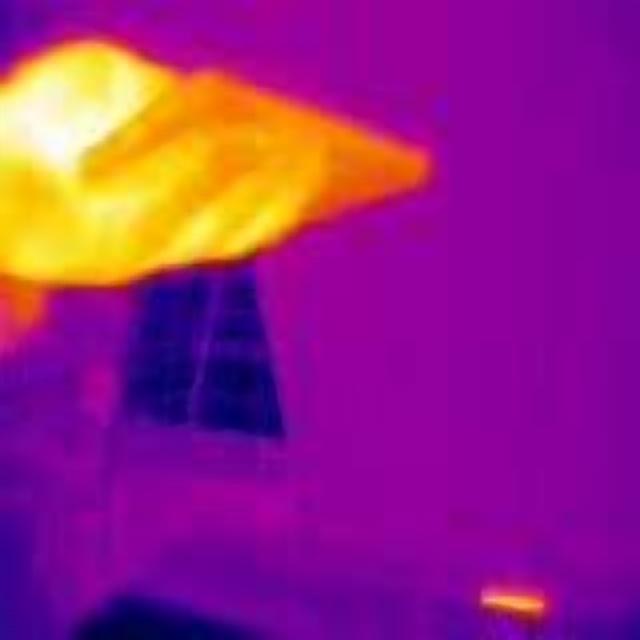
Detected objects:
label: person